Al Murray's Multiple Personality Disorder

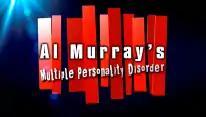

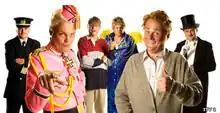
Al Murray as (left to right) Roger Dennis, Horst Schwul, Wayne Upman, Gary Parsley, Peter Taylor and Barrington Blowtorch

Al Murray's Multiple Personality Disorder is a British sketch show starring comedian Al Murray. The multi character aspect of the show was a departure from Murray's previous television comedy work, as the sole character The Pub Landlord. The show ran from 27 February to 12 April 2009, airing in the Friday night prime time slot on ITV (ITV1 & UTV). STV in Scotland did not broadcast the programme. It was commissioned on 4 June 2008.